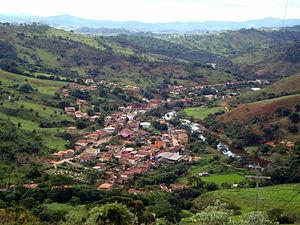
Santo Antônio do Rio Abaixo est une municipalité brésilienne de l'État du Minas Gerais et la microrégion de Conceição do Mato Dentro.